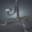
Label: lamp